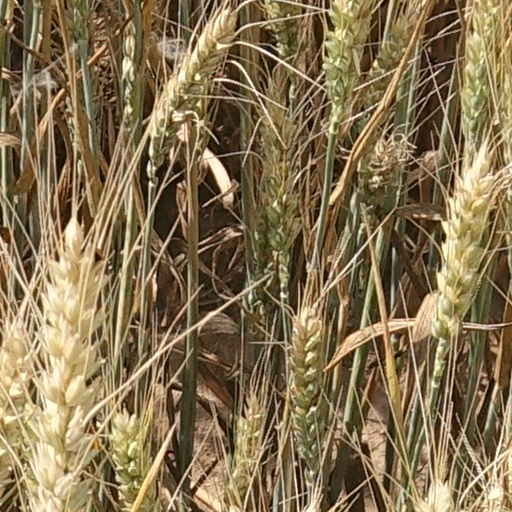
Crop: wheat